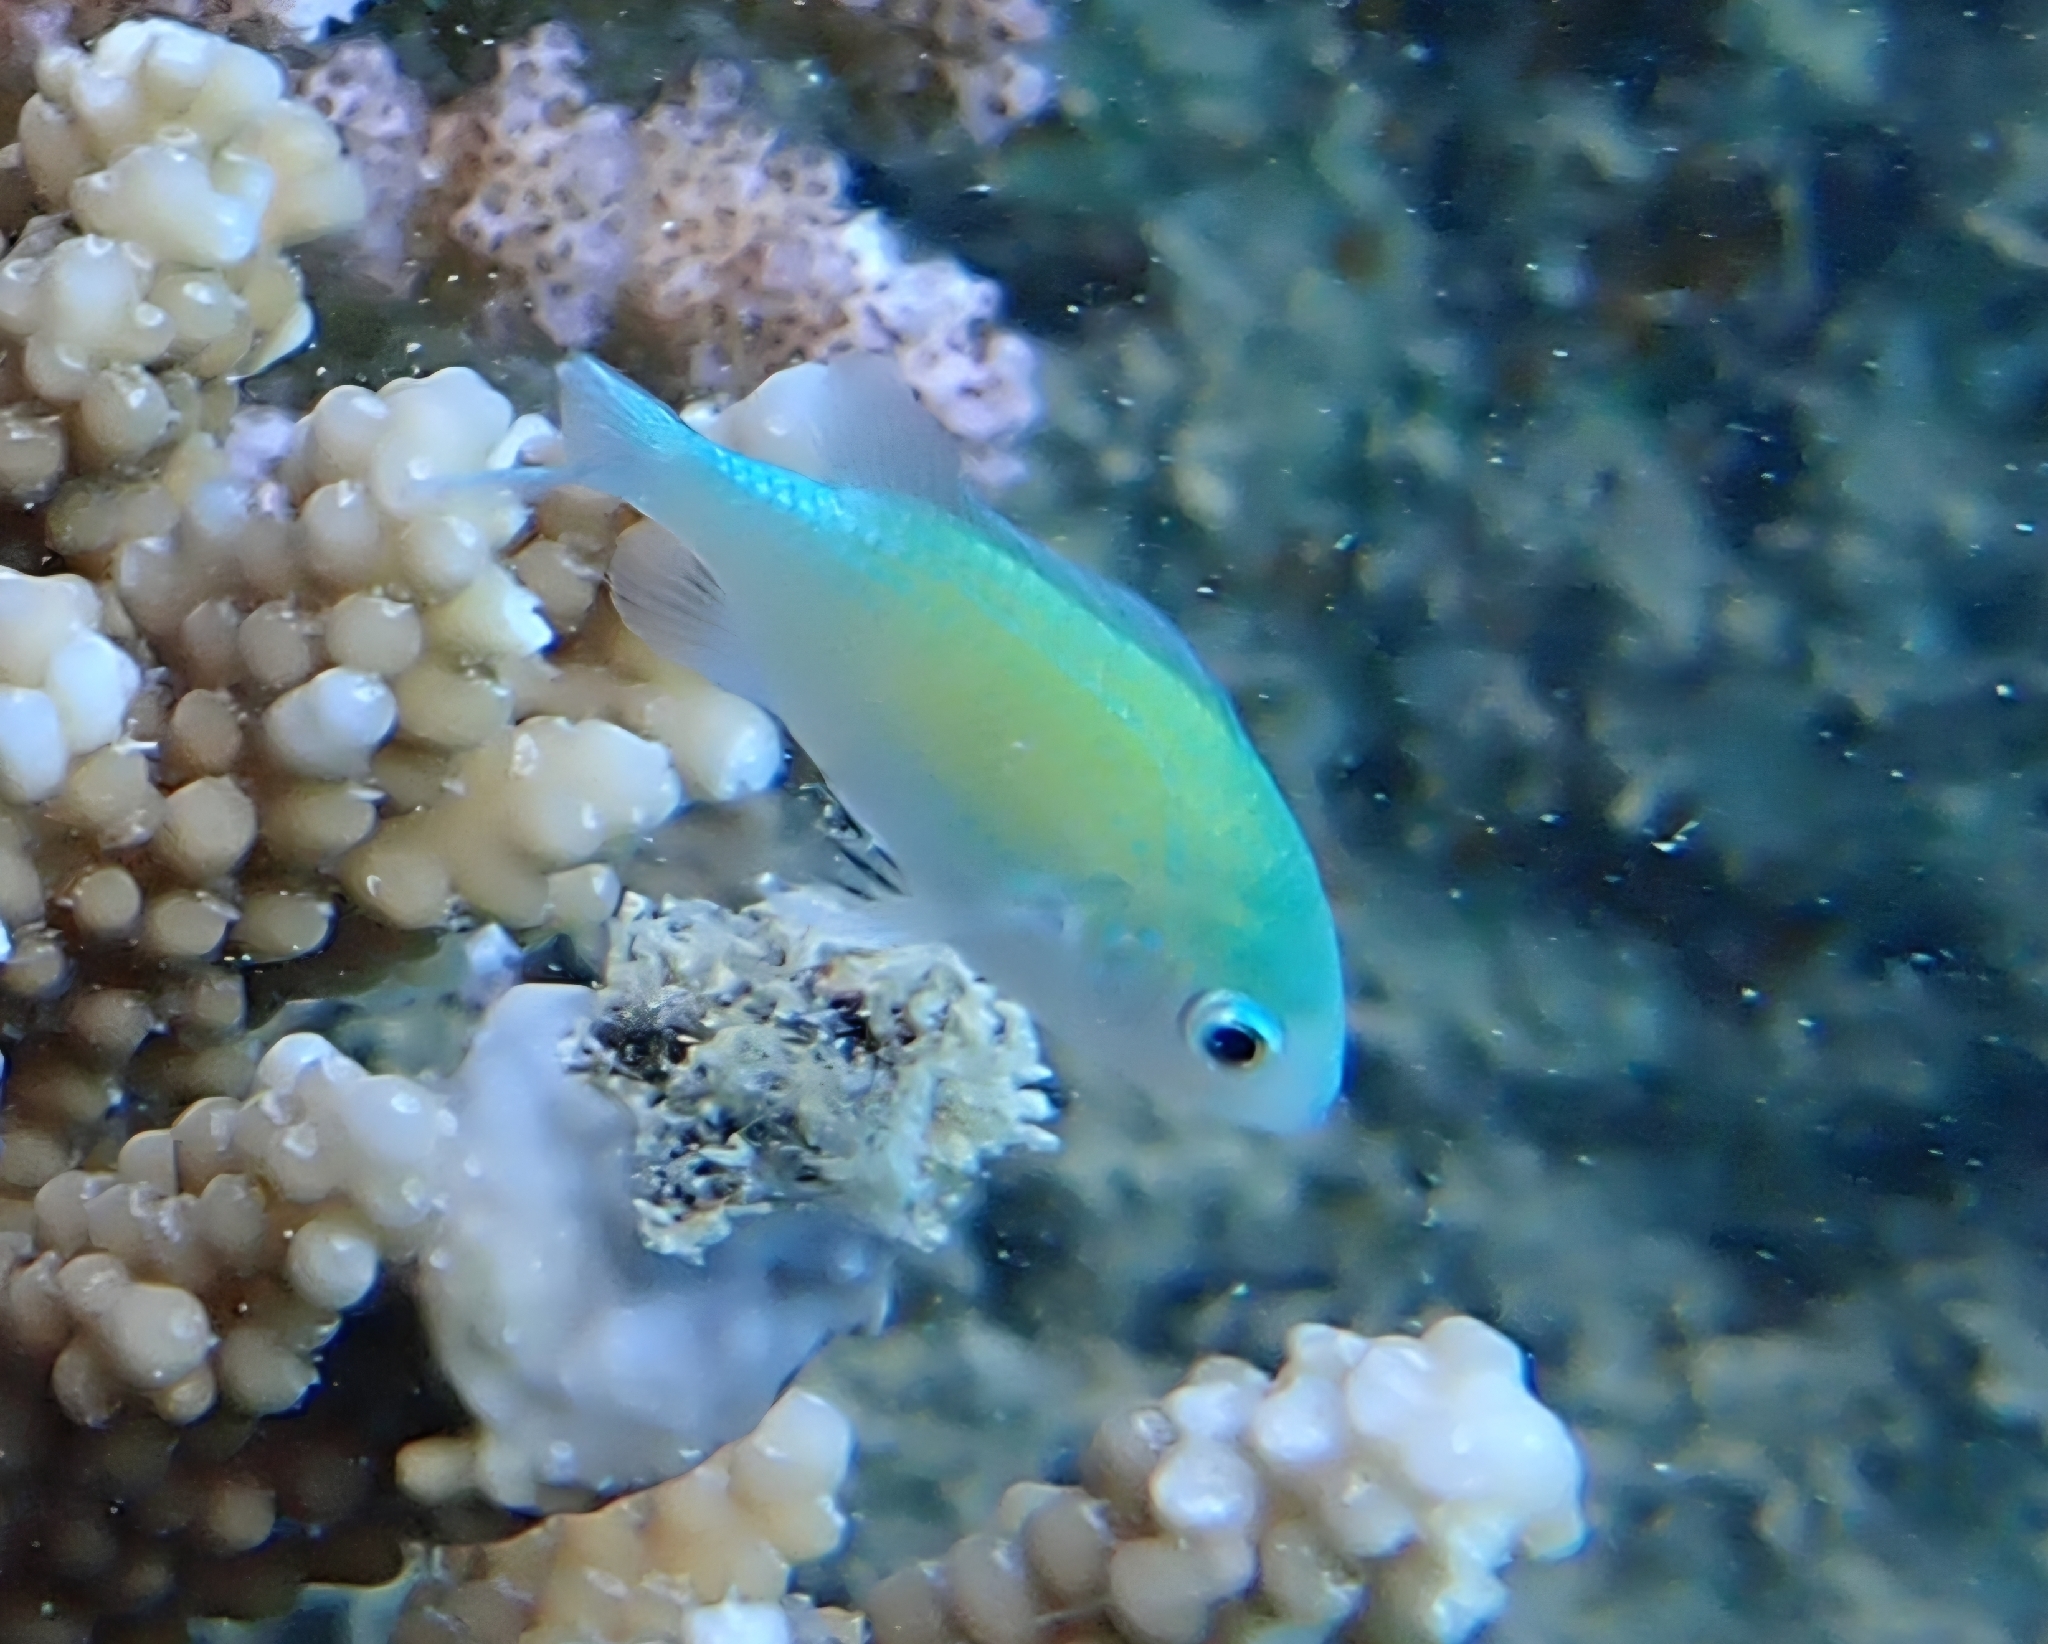
Chromis viridis (Blue-green Chromis)